Emirate of Kuwait

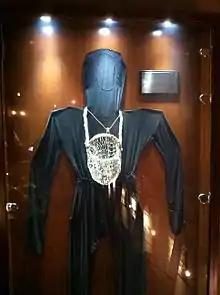
A piece of clothing used by Kuwaiti divers searching for pearls, Al-Hashemi-II Marine Museum in Kuwait City

In the first decades of the twentieth century, Kuwait had a well-established elite: wealthy trading families who were linked by marriage and shared economic interests. The elite were long-settled, urban, Sunni families, the majority of which claim descent from the original 30 Bani Utubi families. The wealthiest families were trade merchants who acquired their wealth from long-distance commerce, shipbuilding and pearling. They were a cosmopolitan elite, they traveled extensively to India, Africa and Europe. The elite educated their sons abroad more than other Gulf Arab elite. Western visitors noted that Kuwait's elite used European office systems, typewriters and followed European culture with curiosity. The richest families were involved in general trade. The merchant families of Al-Ghanim and Al-Hamad were estimated to be worth millions before the 1940s.